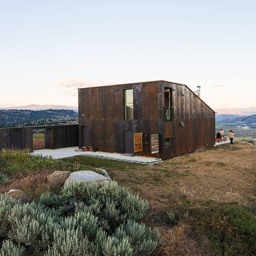
believe it or not , this steel - walled home overlooks the foothills .